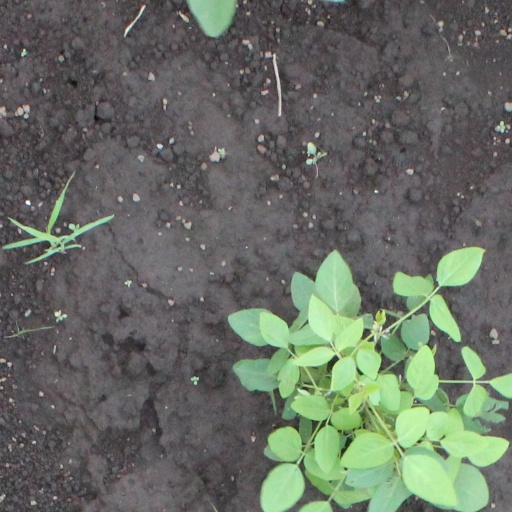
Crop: soybean